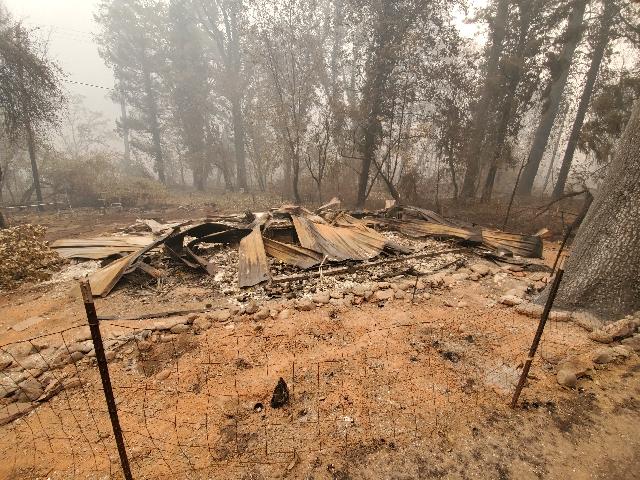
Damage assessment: destroyed